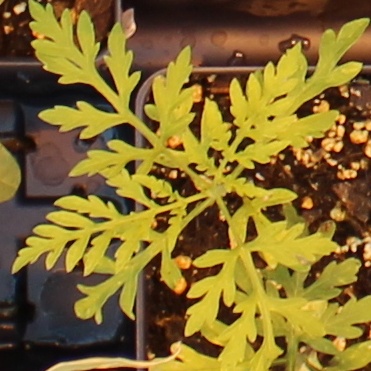
Label: Ragweed